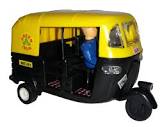
Vehicle type: Auto Rickshaws